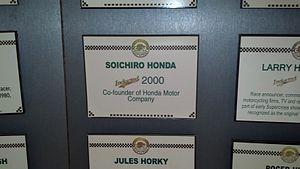
Soichiro Honda, né en 1906 et mort en 1991, est un ingénieur et industriel japonais, fondateur de la Honda Motor Company en 1948. Il quitte la présidence de la société en 1973. Il est l’exemple du simple mécanicien aussi inventif qu'ambitieux à l’origine d’un constructeur automobile multinational. Honda devint numéro un mondial de la moto en moins de dix ans, puis un géant de l'automobile.